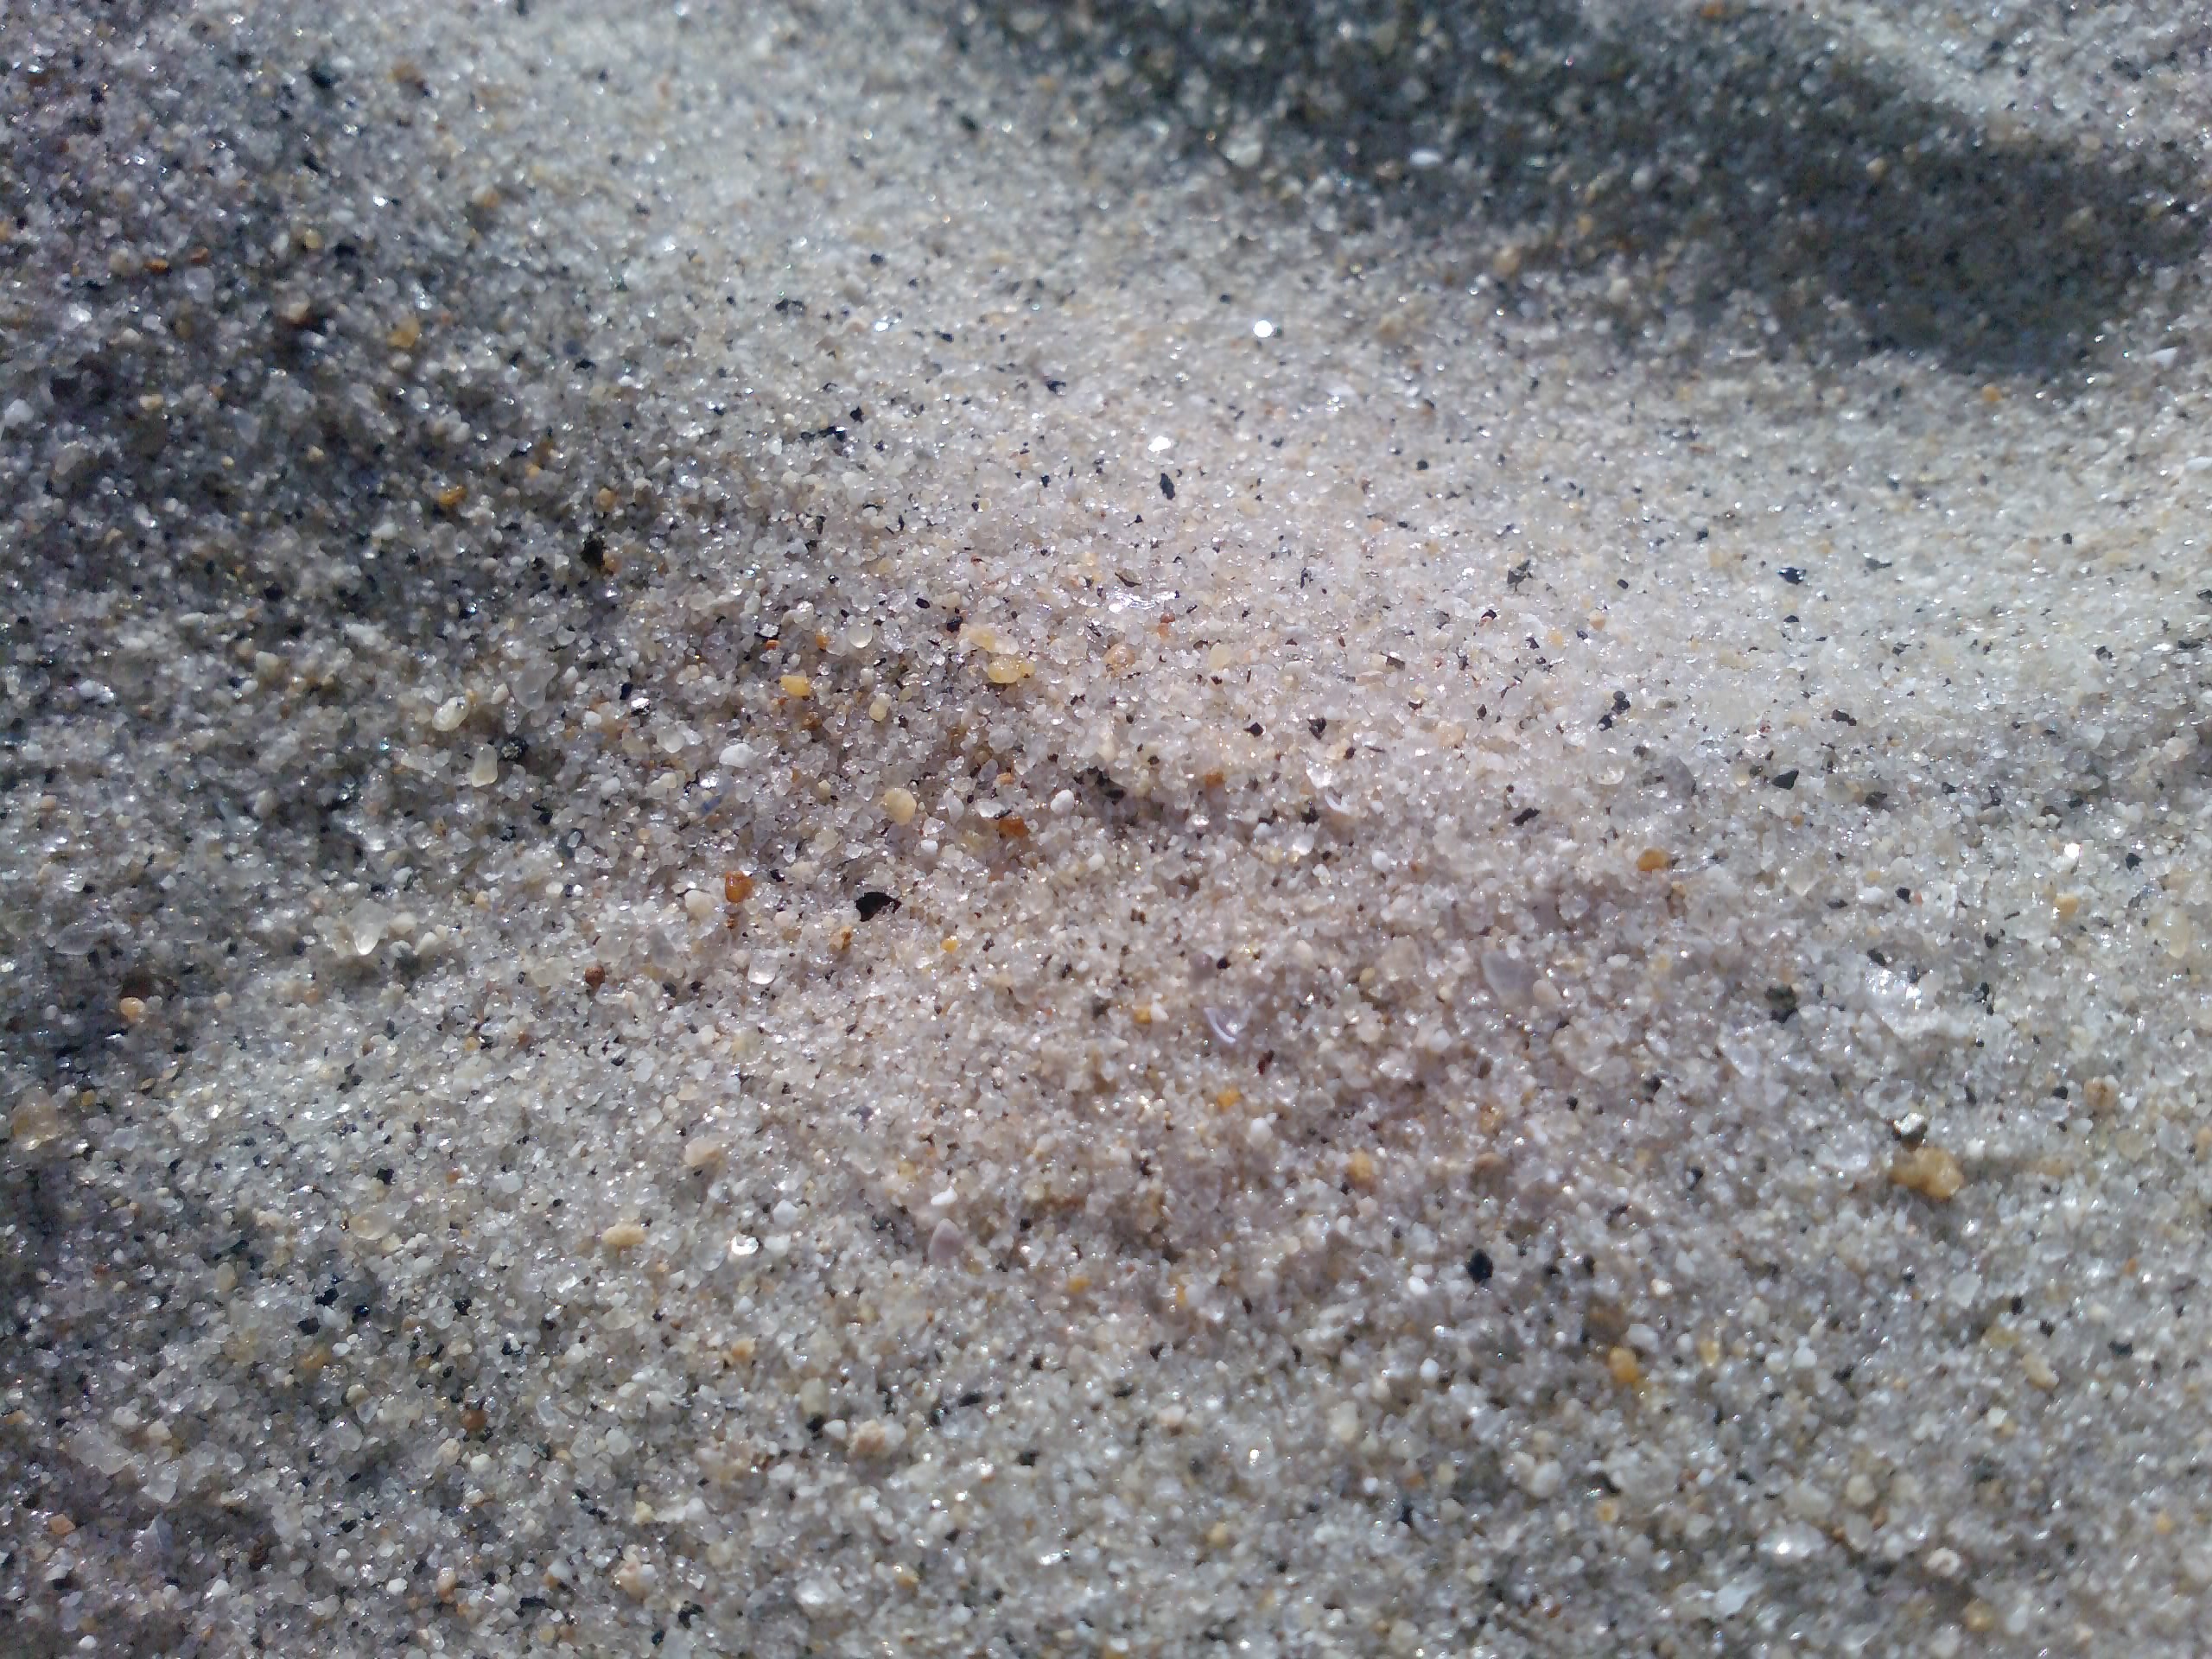
beach, nature, sand, texture, desert, floor, asphalt, dry, natural, soil, material, sandy, flooring, road surface